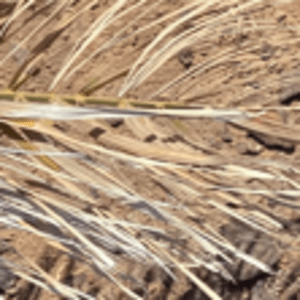
Label: Rachis Blight